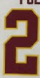
Number: 2